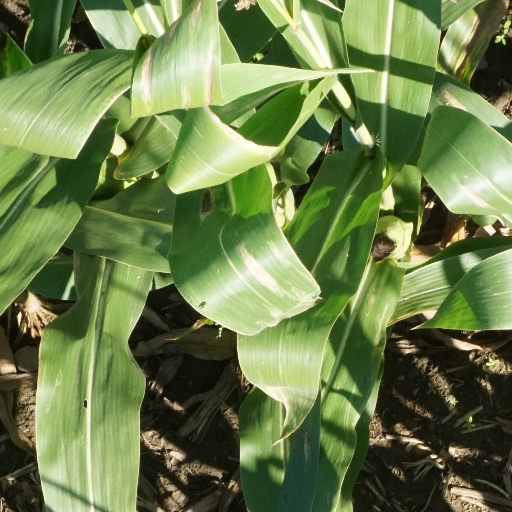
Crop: maize; corn